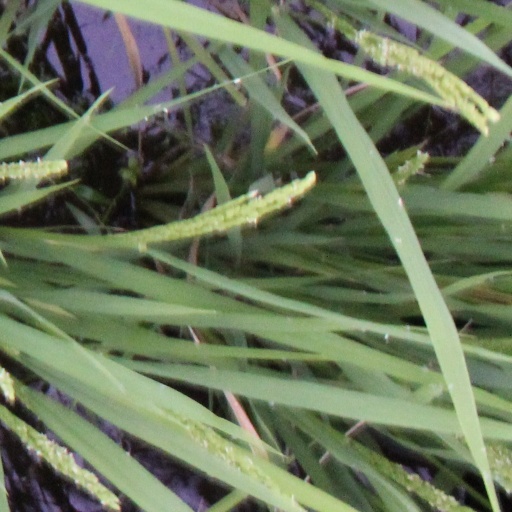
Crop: rice